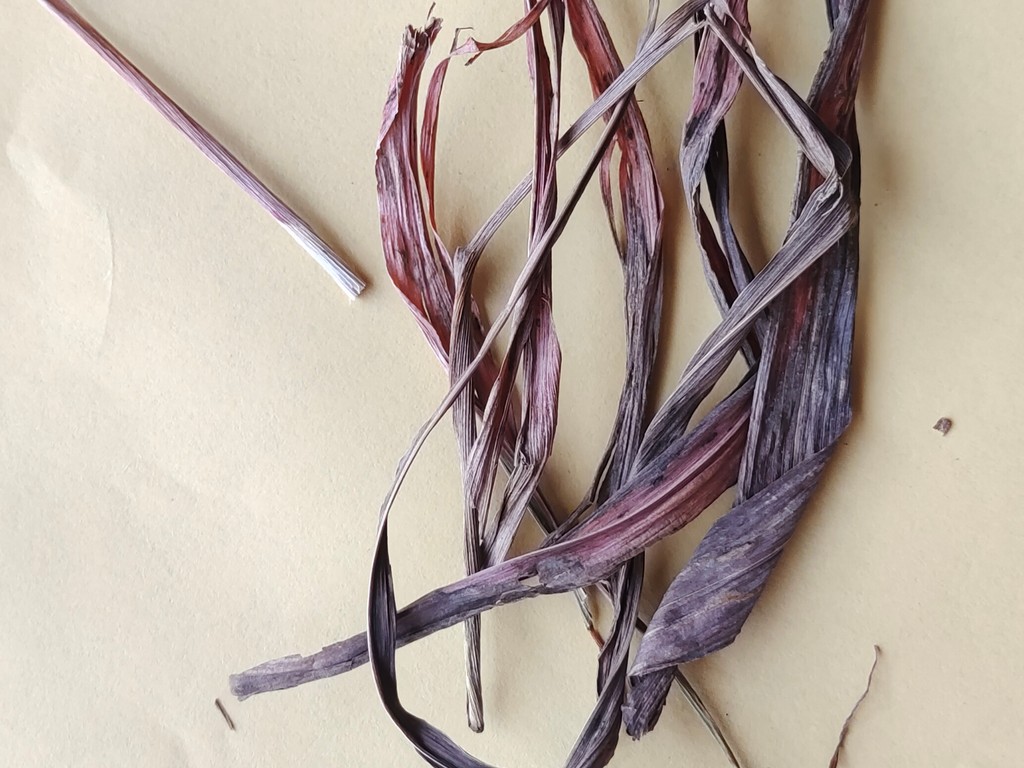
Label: Dried